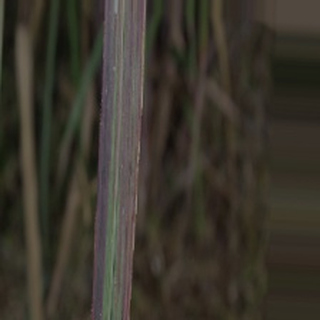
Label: sugarcane_bacterial_blight